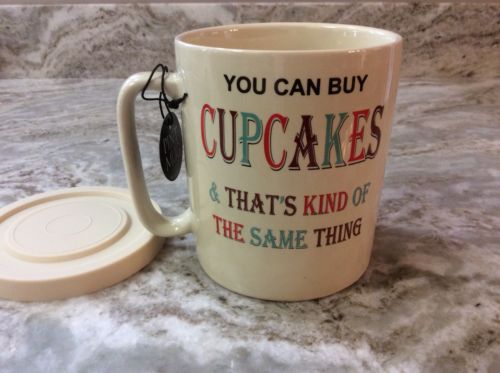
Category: mug